WJLP

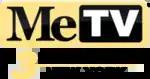
First logo used as a MeTV affiliate (2014–2015); was still used as a bug until January 2022.

On October 1, 2014, at 5:01p.m., KVNV signed-on its transmitter with intentions to officially commence programming at 6p.m. The 5p.m. transmission consisted of an EBR test pattern with a black text field, this time bearing text – Line 1: "KVNV-TV" static, Line 2: "CHANNEL 3.10" static. Immediately at the base of the black text box, a white rectangular square rapidly moved back-and-forth horizontally. No audio or tones accompanied the test pattern. The intention of this 58 minute broadcast was to allow for potential viewers to re-scan their tuners in order to add channel 3 as an active channel. At 5:59p.m., the test pattern gave way to a solid black screen.